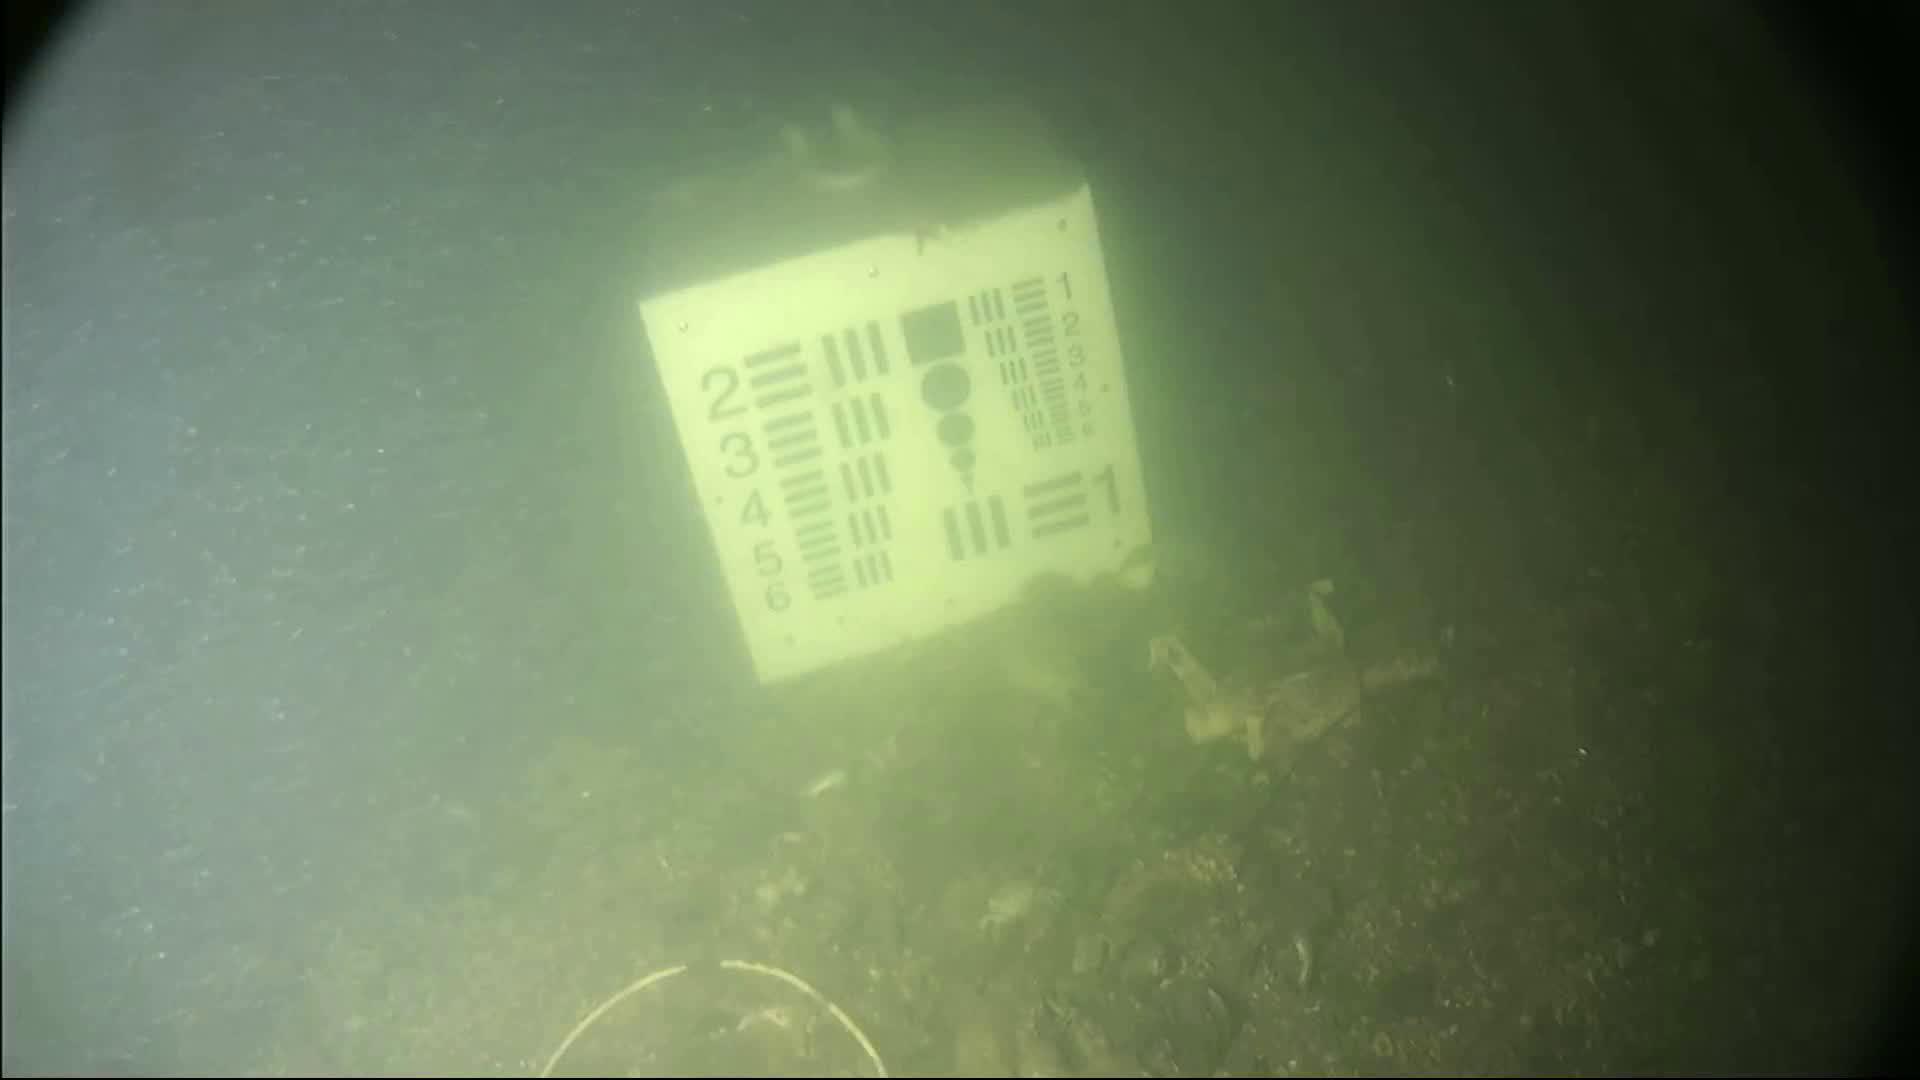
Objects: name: crab
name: starfish